Hadum Mosque

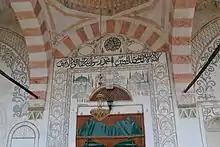
Stone work of Hadum Mosque

The stonework in the Hadum Mosque is in form of stalactites, designed on the parapet of the minaret balcony. All of these decorations are very detailed. The portico columns do have stylized flowers designed in detail, instead of plastic decorations. All four columns of the porch have the same decoration. Windows, the main portal, cornices of the prayer hall, portico and the parapet of the minaret balcony also have similar adornments as mentioned above. The mosque’s domes have a huge impact on adding dynamics and contrast to the building and giving it an aesthetic appearance. With its proportions, Hadum Mosque has a very powerful view that gives warmth to the building, the complex around it and that it fits perfectly in The Old Bazaar, Gjakova.